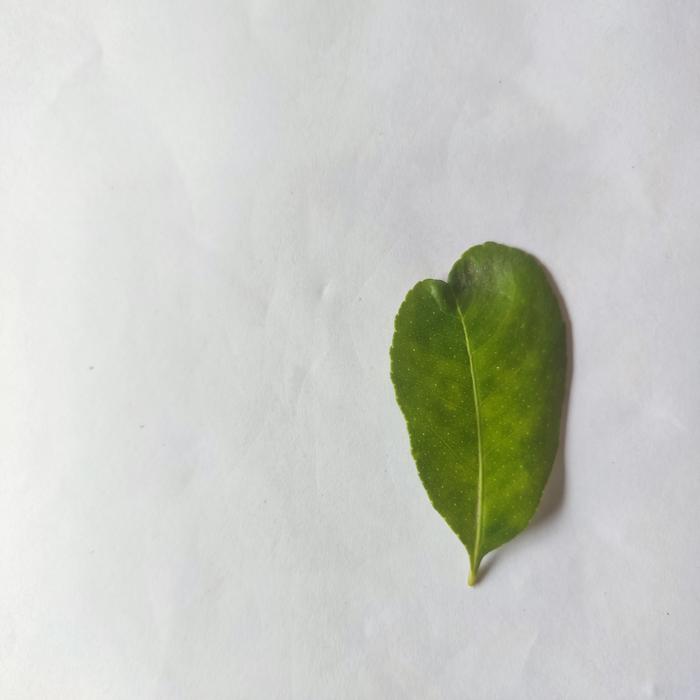
Crop: Lemon
Leaf condition: Leaf_Curl